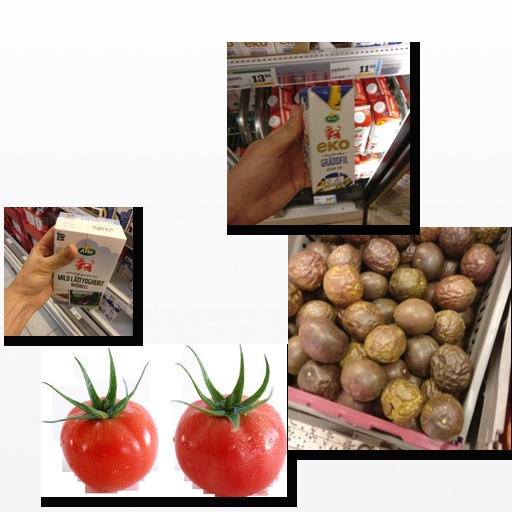
Food items: yoghurt, tomato, sour_cream, passion_fruit